Sting (wrestler)

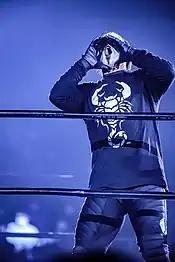
Sting performing his trademark war cry at The Great Muta Final "Bye-Bye", January 2023

On the October 18, 2023, episode of "Dynamite", Sting announced that he would be retiring from in-ring competition in 2024, with his final match to be held at Revolution on March 3 that year. On the October 25 episode of "Dynamite", Sting's longtime NWA and WCW rival Ric Flair made his debut for AEW as a surprise gift from AEW co-owner and president Tony Khan, with Flair saying he would be in Sting's corner for his final match. Sting, Allin, and Copeland then defeated Cage, Wayne, and Luchasaurus in a six-man tag team match at Full Gear on November 18.